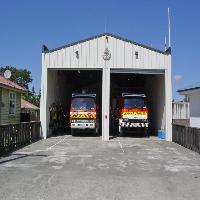
Weather: sun or clear